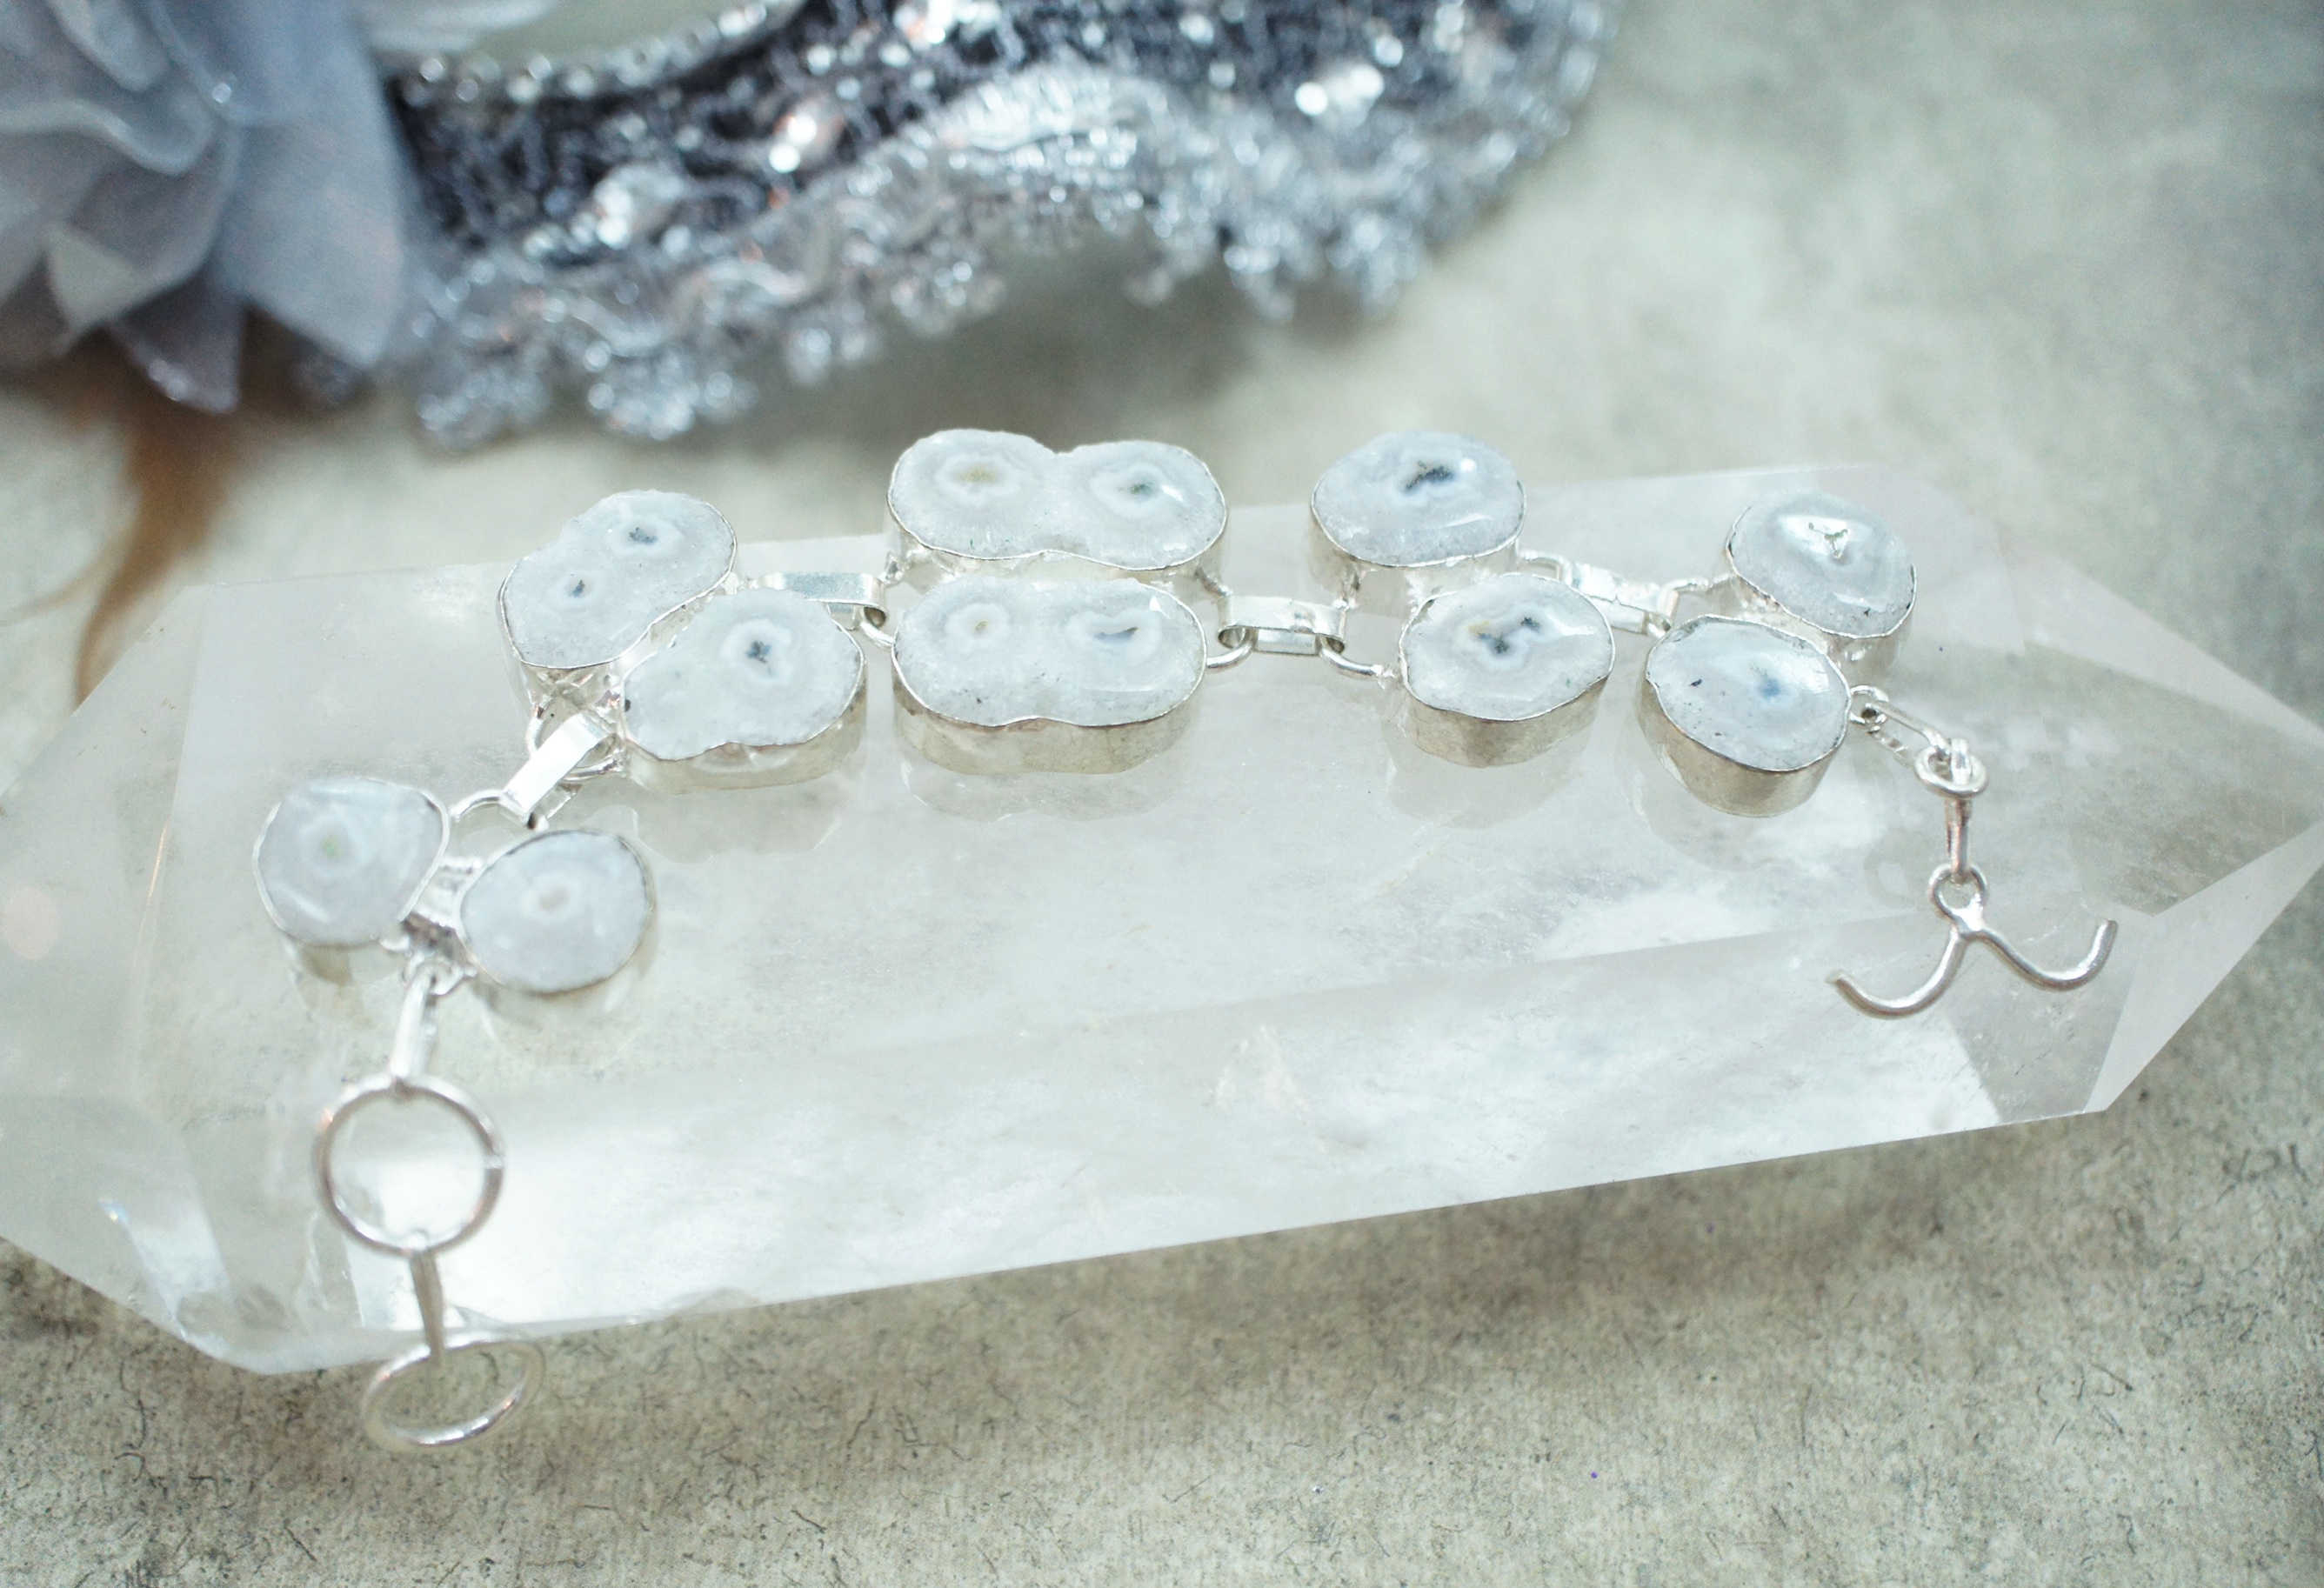
white, fashion, point, material, jewelry, necklace, bracelet, jewellery, jewel, stones, silver, earrings, crystal, gemstone, mineral, quartz, gems, fashion accessory, solar quartz